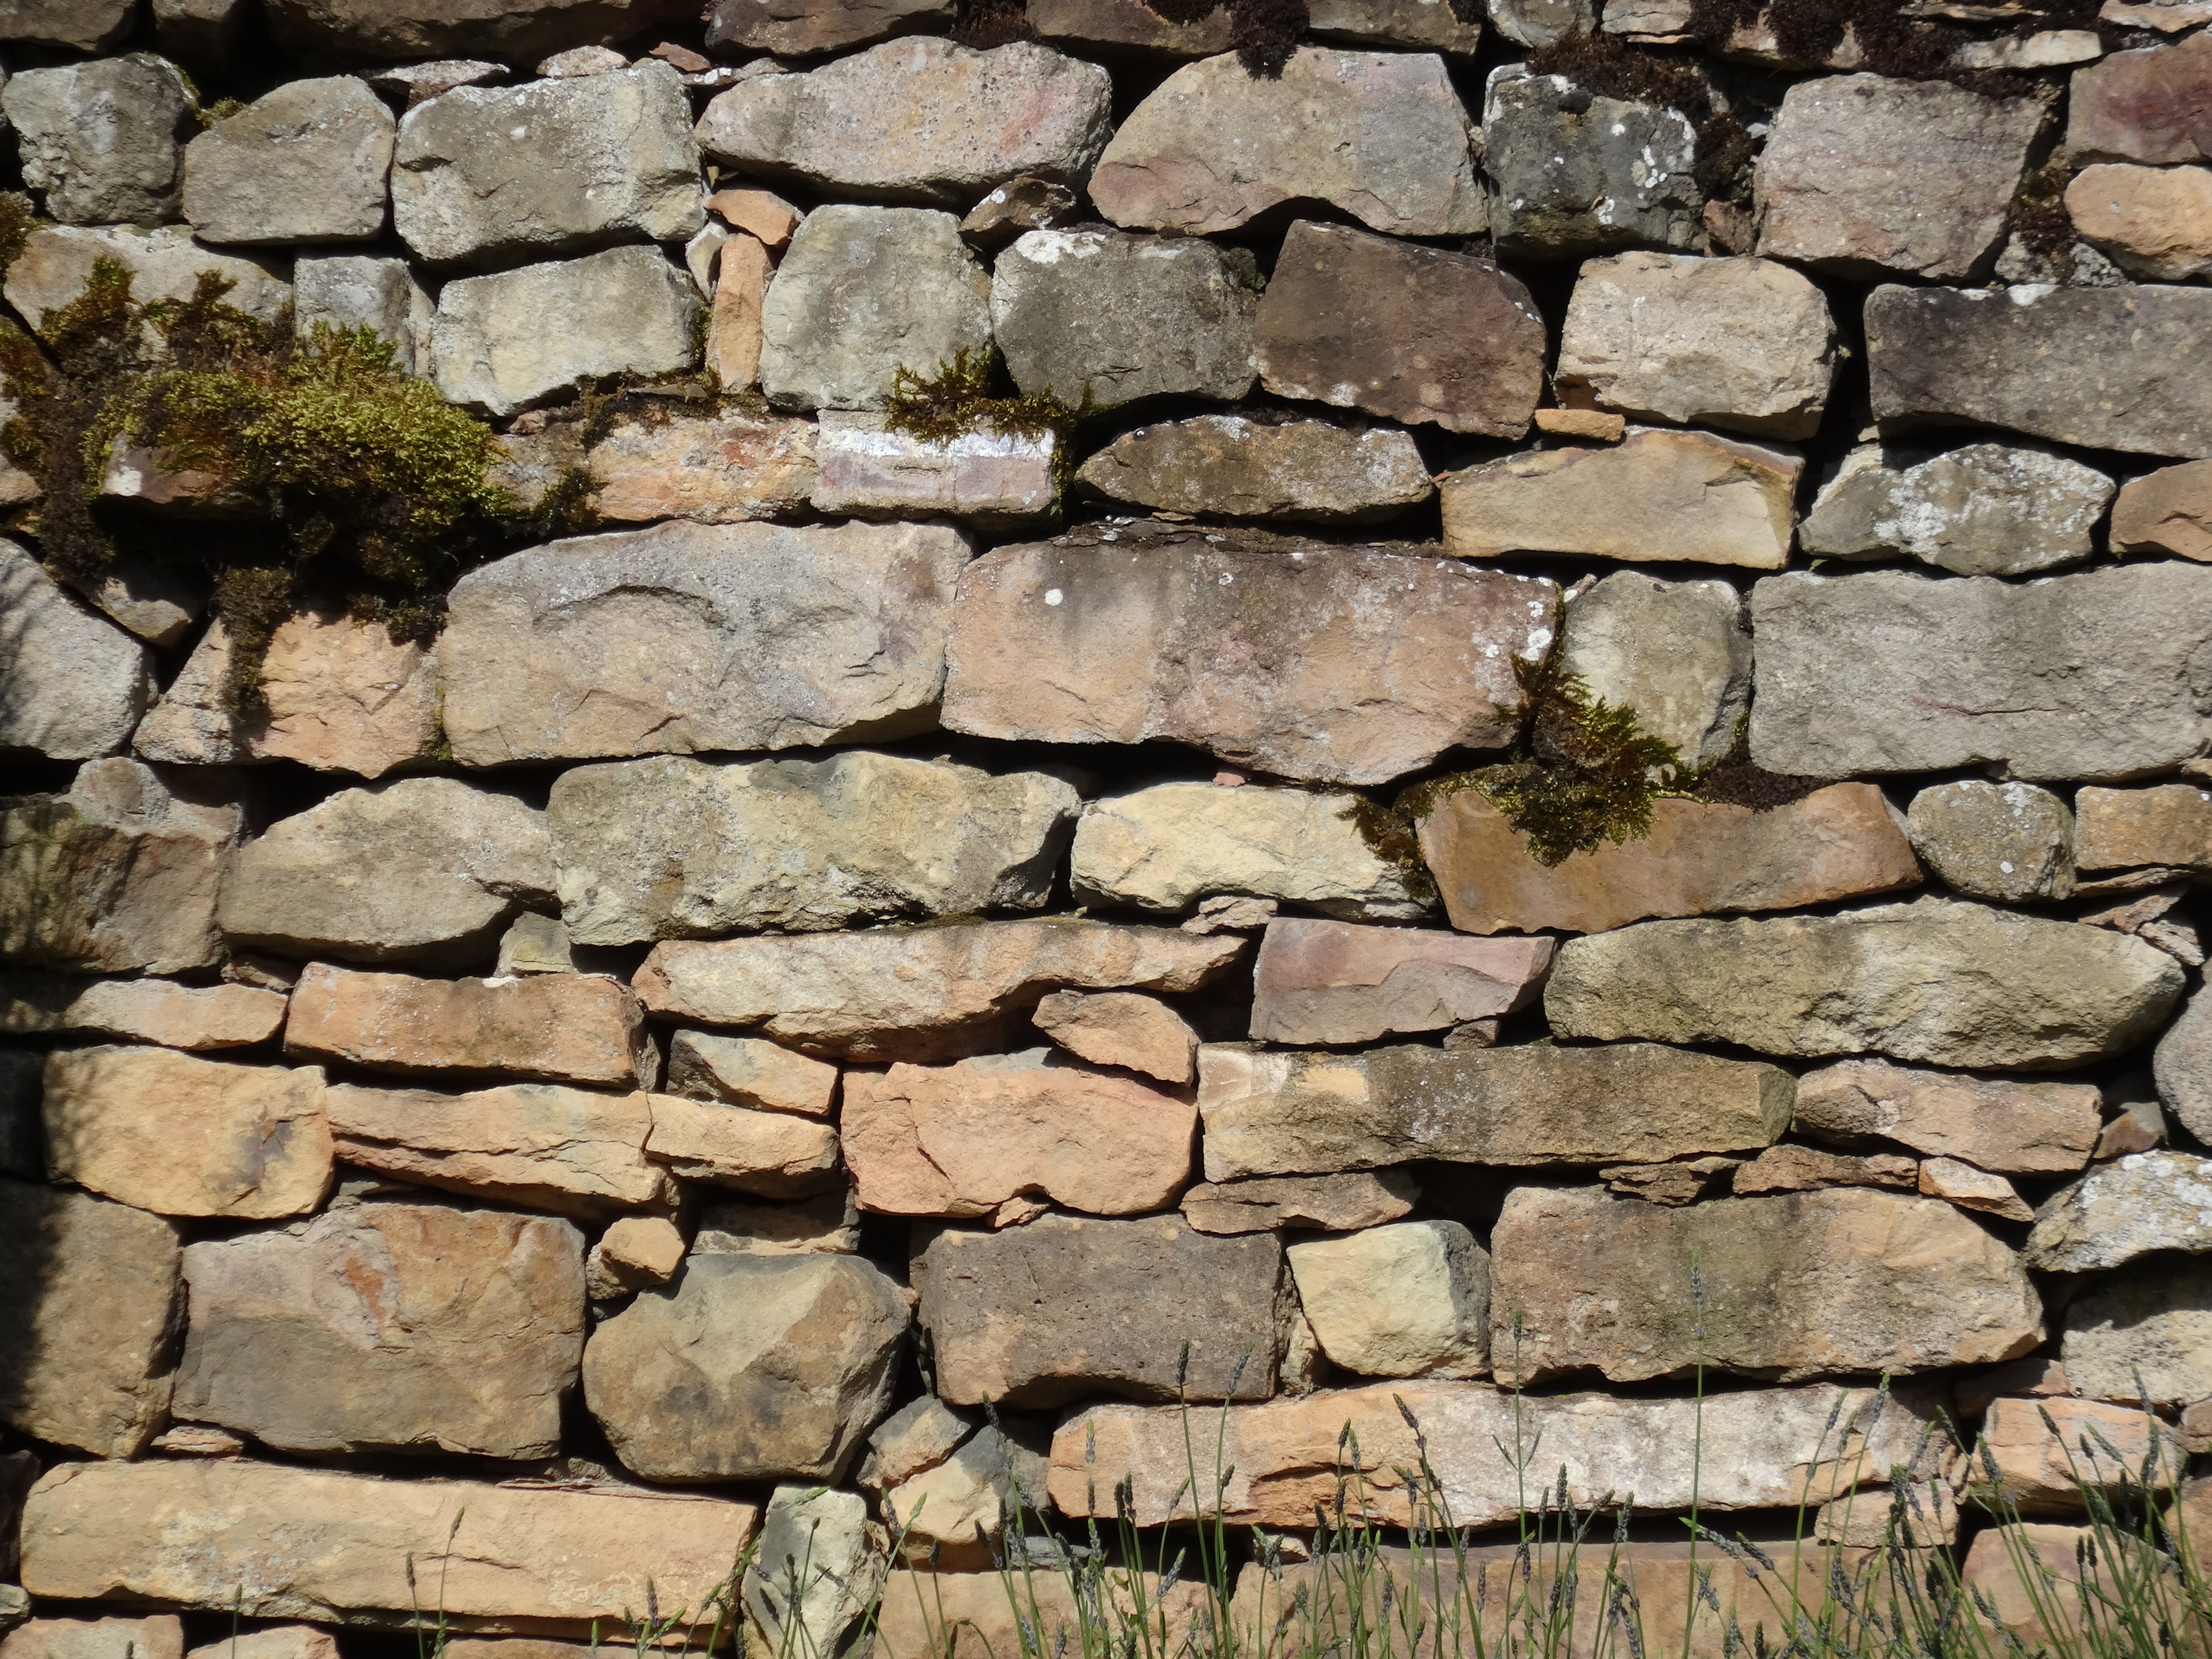
rock, wood, texture, wall, soil, stone wall, brick, material, rubble, brickwork, flooring, nature wall, sunlit wall, busy wall